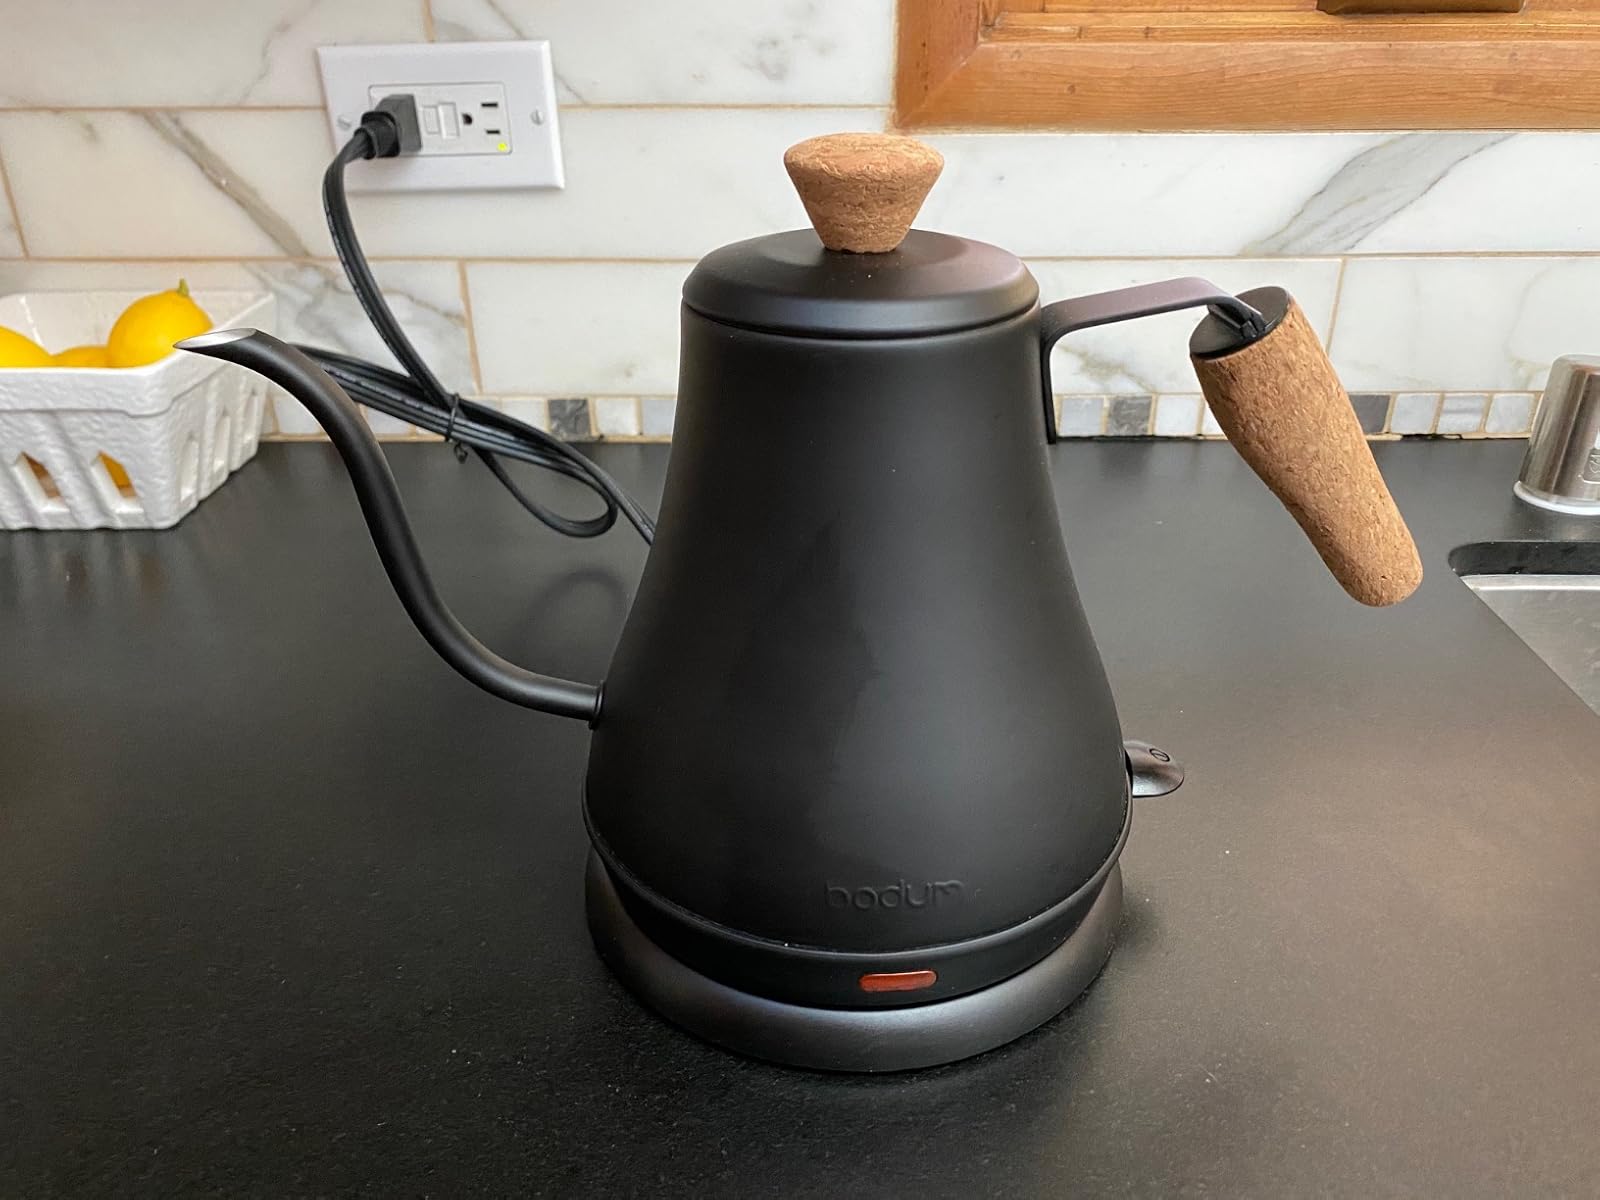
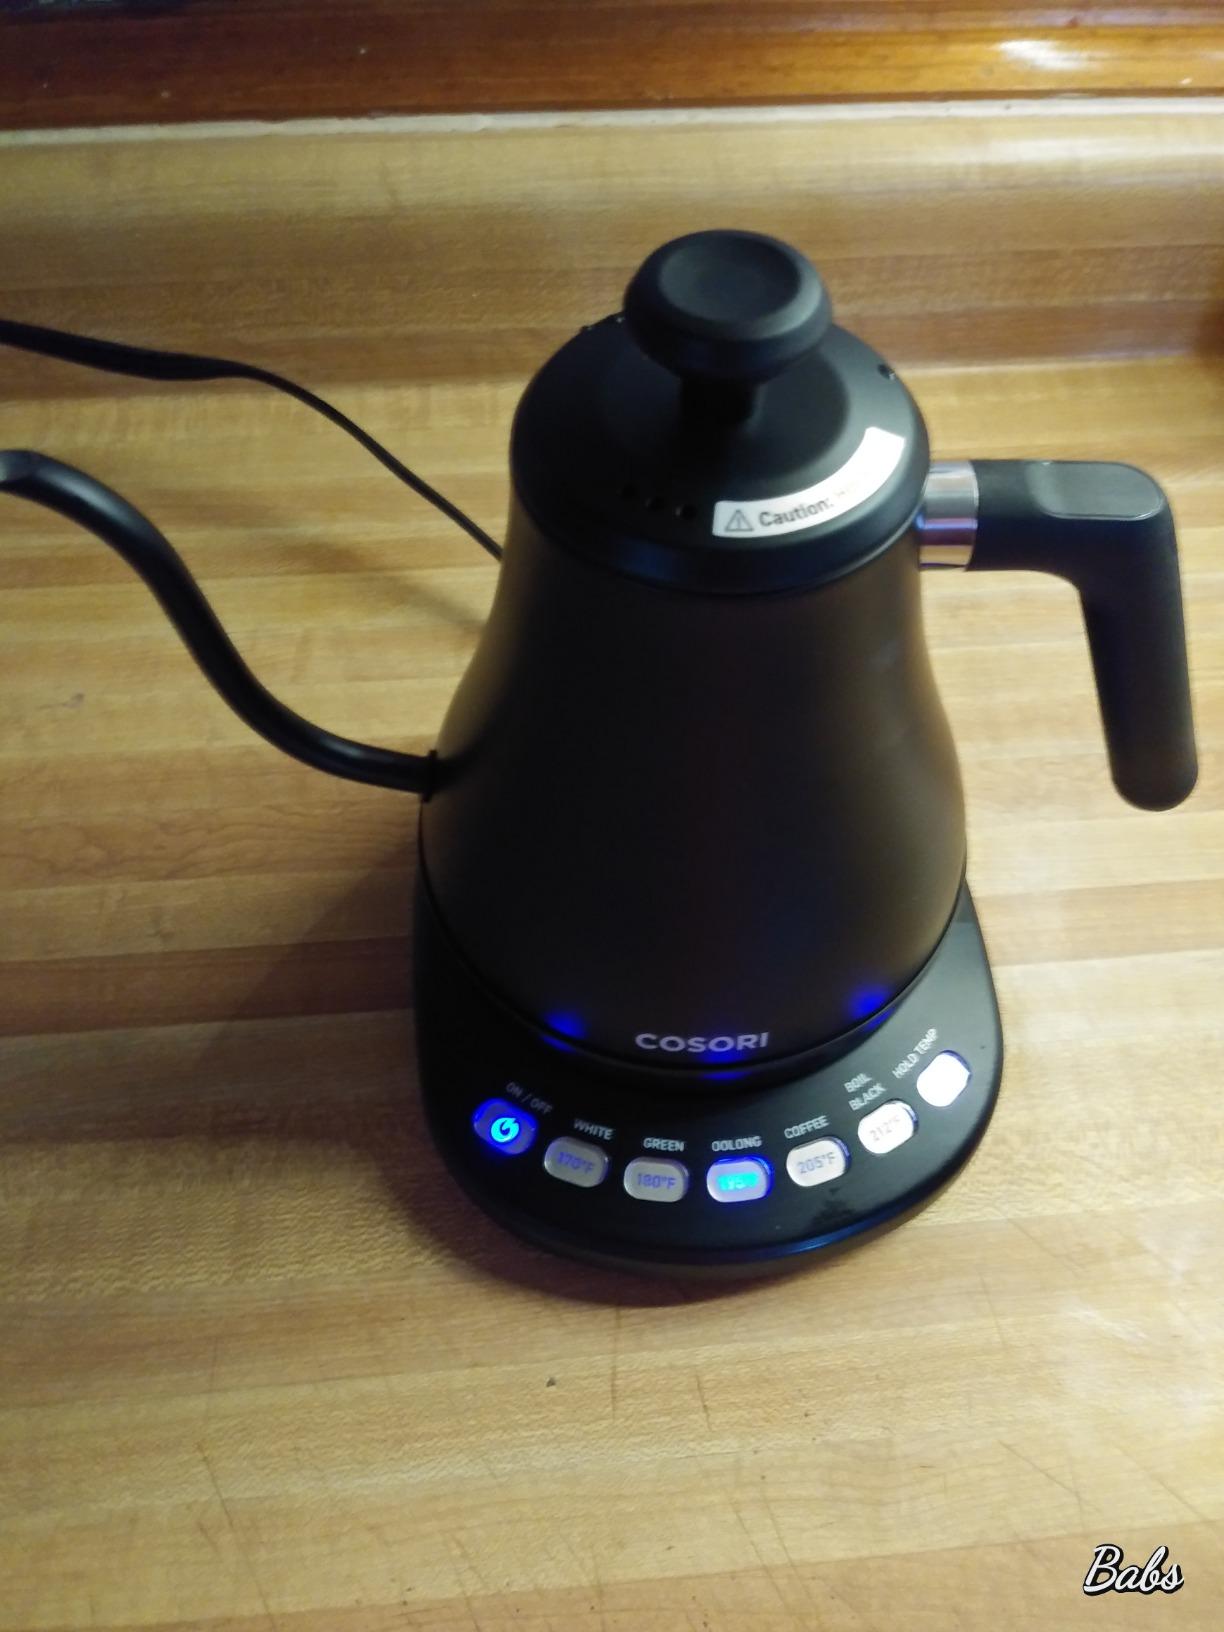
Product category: items_kettle
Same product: no